Cilla Black

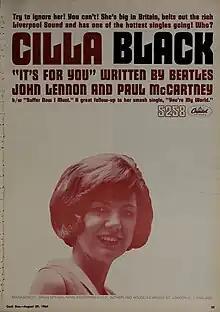
"Cashbox" advertisement, 29 August 1964

Black's second single, released at the beginning of 1964, was a cover of the Burt Bacharach–Hal David composition "Anyone Who Had a Heart", which had been written for Dionne Warwick. The single beat Warwick's recording into the UK charts and rose to No. 1 in Britain in February 1964 (spending three weeks there), selling 800,000 UK copies in the process. Her second UK No. 1 success, "You're My World", was an English-language rendition of the Italian popular song "Il Mio Mondo" by composer Umberto Bindi. She also enjoyed chart success with the song in America, Australia, New Zealand, Europe, South Africa and Canada. Both songs sold over one million copies worldwide, and were awarded gold discs.